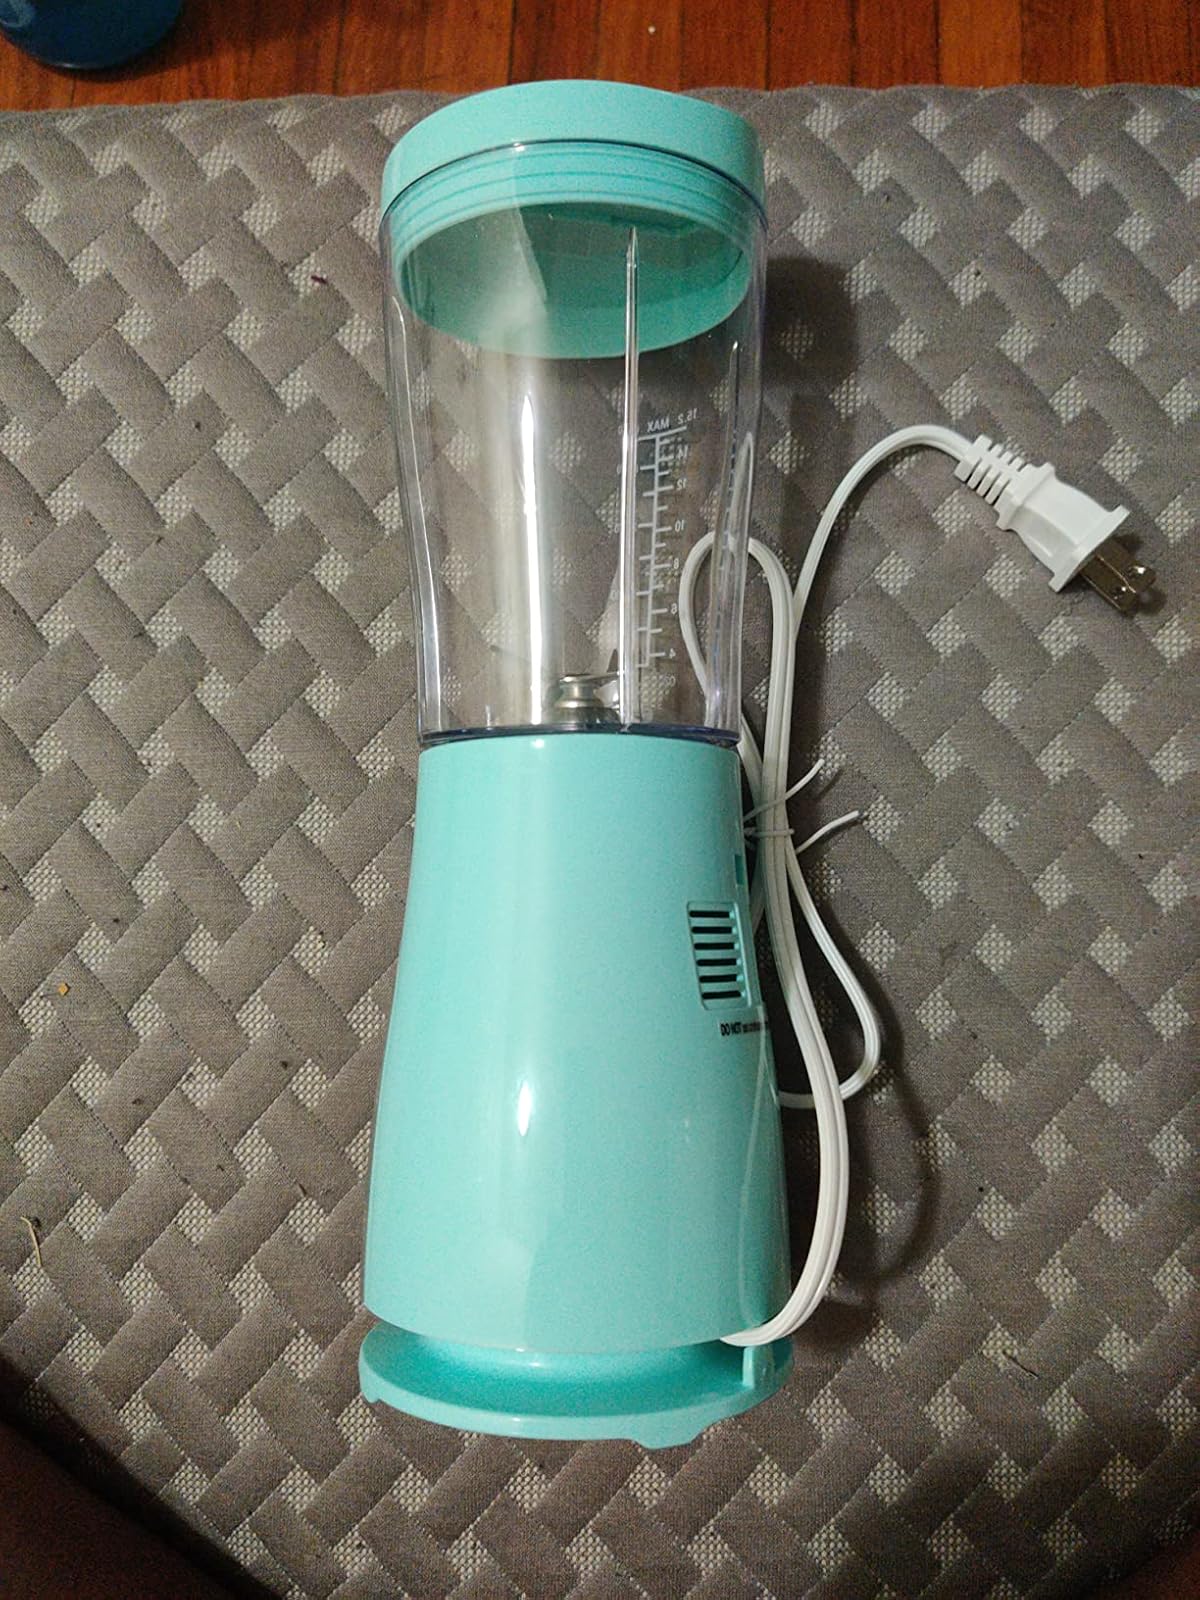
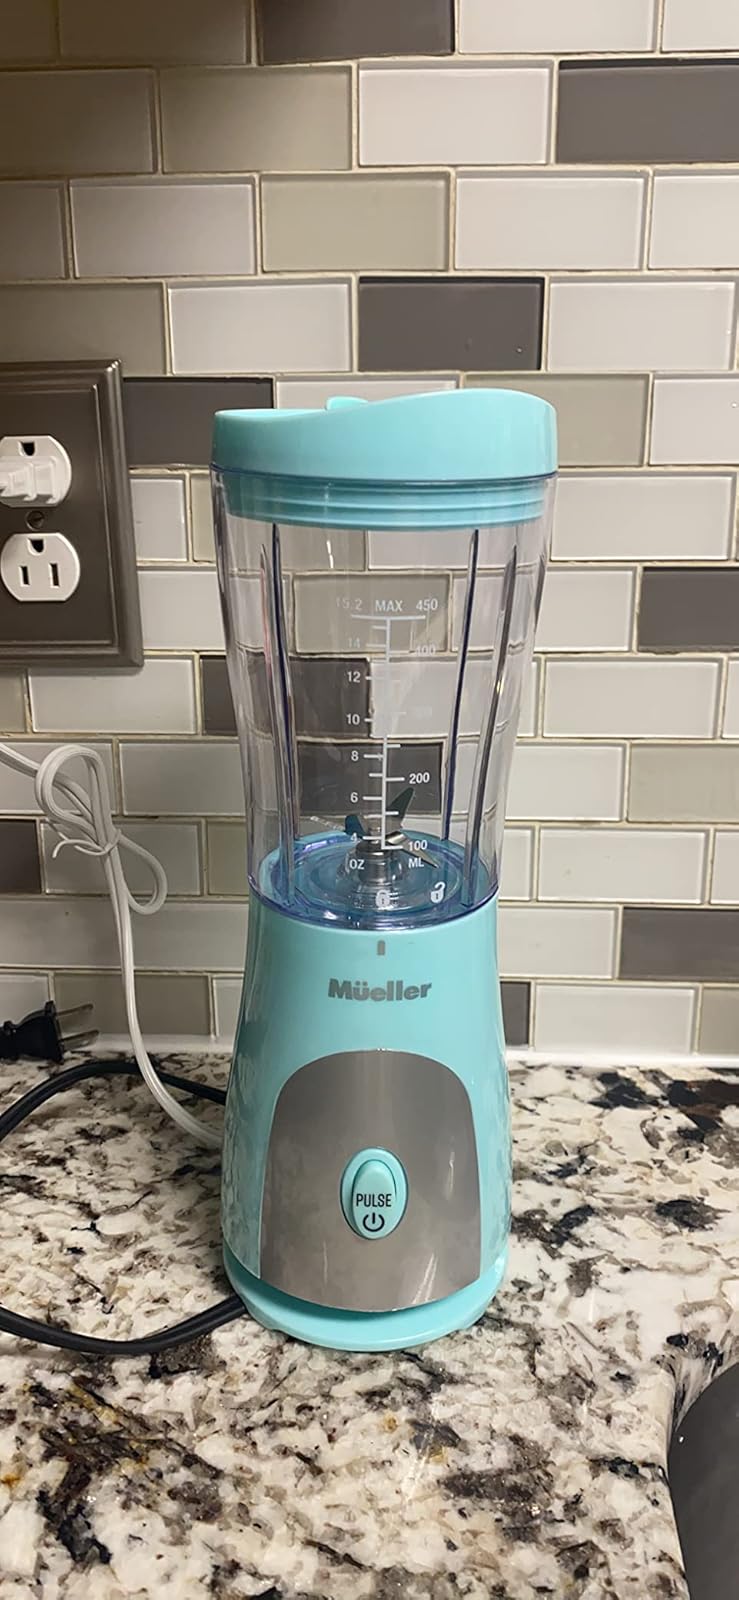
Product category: items_blender
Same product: yes